Adrian Purtell

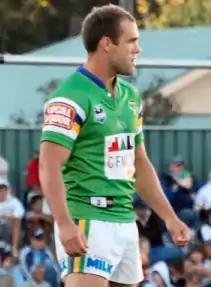
Purtell playing for the Canberra Raiders

He made his début for the Canberra Raiders in round 1 2006 against the Manly-Warringah Sea Eagles. In 2006, he was crowned the club's Rookie of the Year. During the season, he also re-signed with the club until the end of 2008.